Lucia Elizabeth Vestris

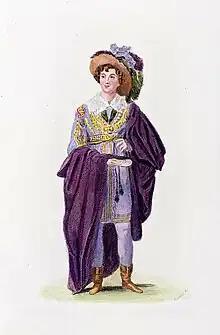
"Madame Vestris as Felix" in "The Alcaid", coloured engraving, London, 1824

Despite her celebrity status and popularity, Madame Vestries was not met with total social acceptance for her breeches roles. Her revolutionary action as an actress spurred vicious attacks on her character by her more conservative contemporaries. Vestries' risqué activities onstage were taken to be representative of her own lack of morality and social purity. Disregarding public backlash, Madame Vestries found great financial achievement with her breeches roles and gained the ability to take a position of power within the theatre industry.